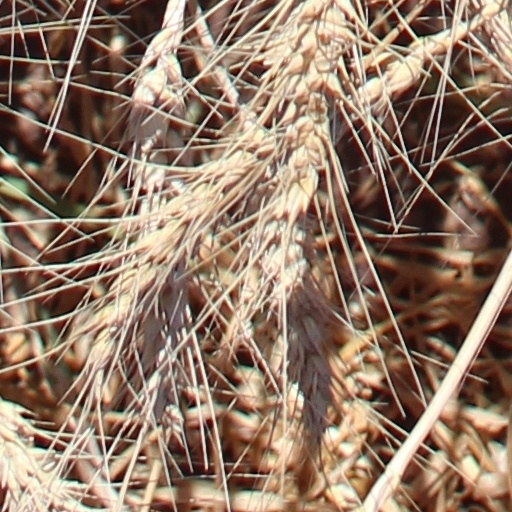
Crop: wheat